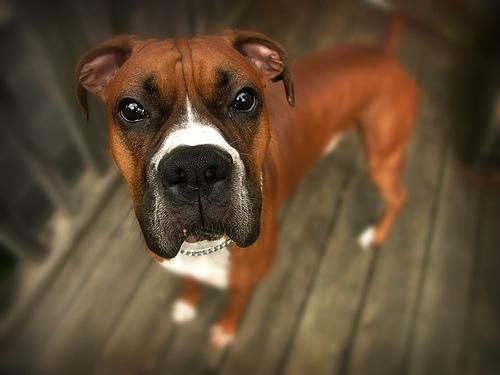
boxer